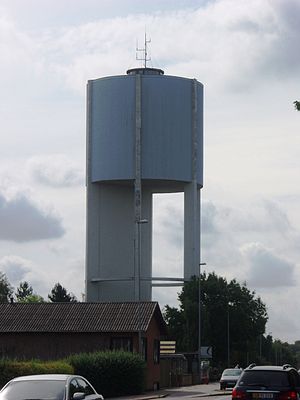
Poul H. Mørck / Værker
Vandtårn i Randers
Poul Herluf Mørck var en dansk arkitekt.